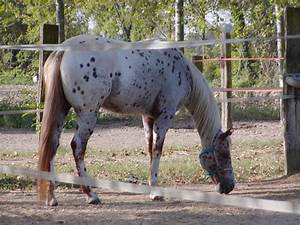
Label: cavallo